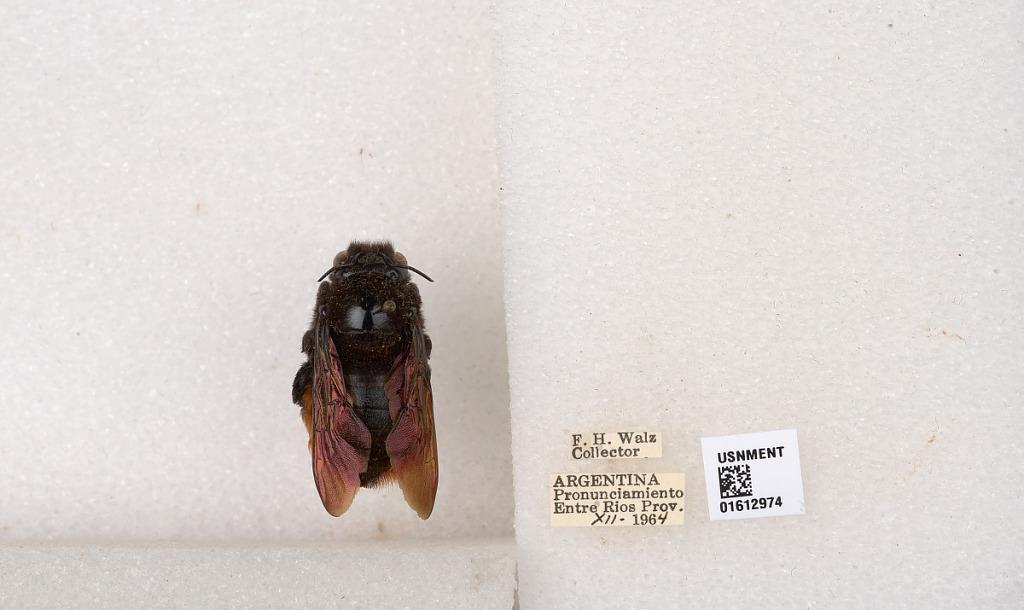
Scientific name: Xylocopa (Neoxylocopa) augusti Lepeletier
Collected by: F. Walz
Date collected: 1964-12-1
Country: Argentina
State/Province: Entre Rios
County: Departamento de Uruguay
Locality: Pronunciamiento
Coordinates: -32.3452, -58.4404